Province of Varese

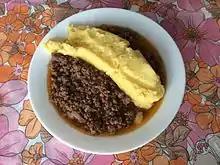
"Bruscitti" served with "polenta" porridge

The agriculture of this sub-Alpine region is based on livestock farming and the economy mainly relies on the industrial sector, with many people commuting daily to Milan. Among the main companies headquartered in the province are Alenia Aermacchi (aeronautics), AgustaWestland (aeronautics), Bticino (metalworking), Cagiva (motorcycles), Birrificio Angelo Poretti (brewery), Ignis (home appliances), Vibram (footwear soles). In the past the province was famous for its textile industry, especially in the Olona Valley and the Busto Arsizio-Gallarate area, but this has gradually declined since the 1970s. Likewise, Varese was the birthplace of some of Italy's main aircraft manufacturers; in addition to the already-mentioned Aermacchi and AgustaWestland, Savoia Marchetti was also born here.